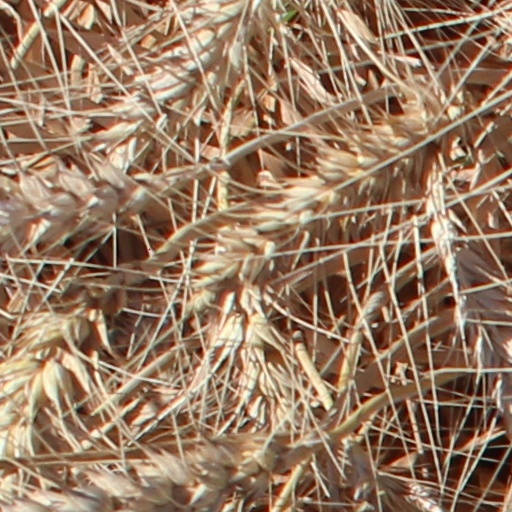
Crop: wheat